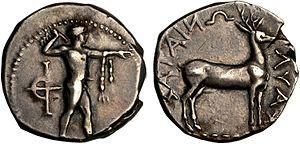
Kaulon ou Kaulonia est une cité grecque de la Grande-Grèce sur le littoral de la mer Ionienne située sur le territoire de Monasterace, en Province de Reggio de Calabre. La ville de Caulonia distante de quinze kilomètres tire son nom de cette cité grecque.